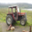
Label: tractor